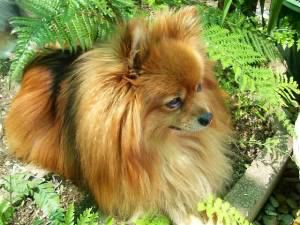
Animal: dog
Breed: pomeranian